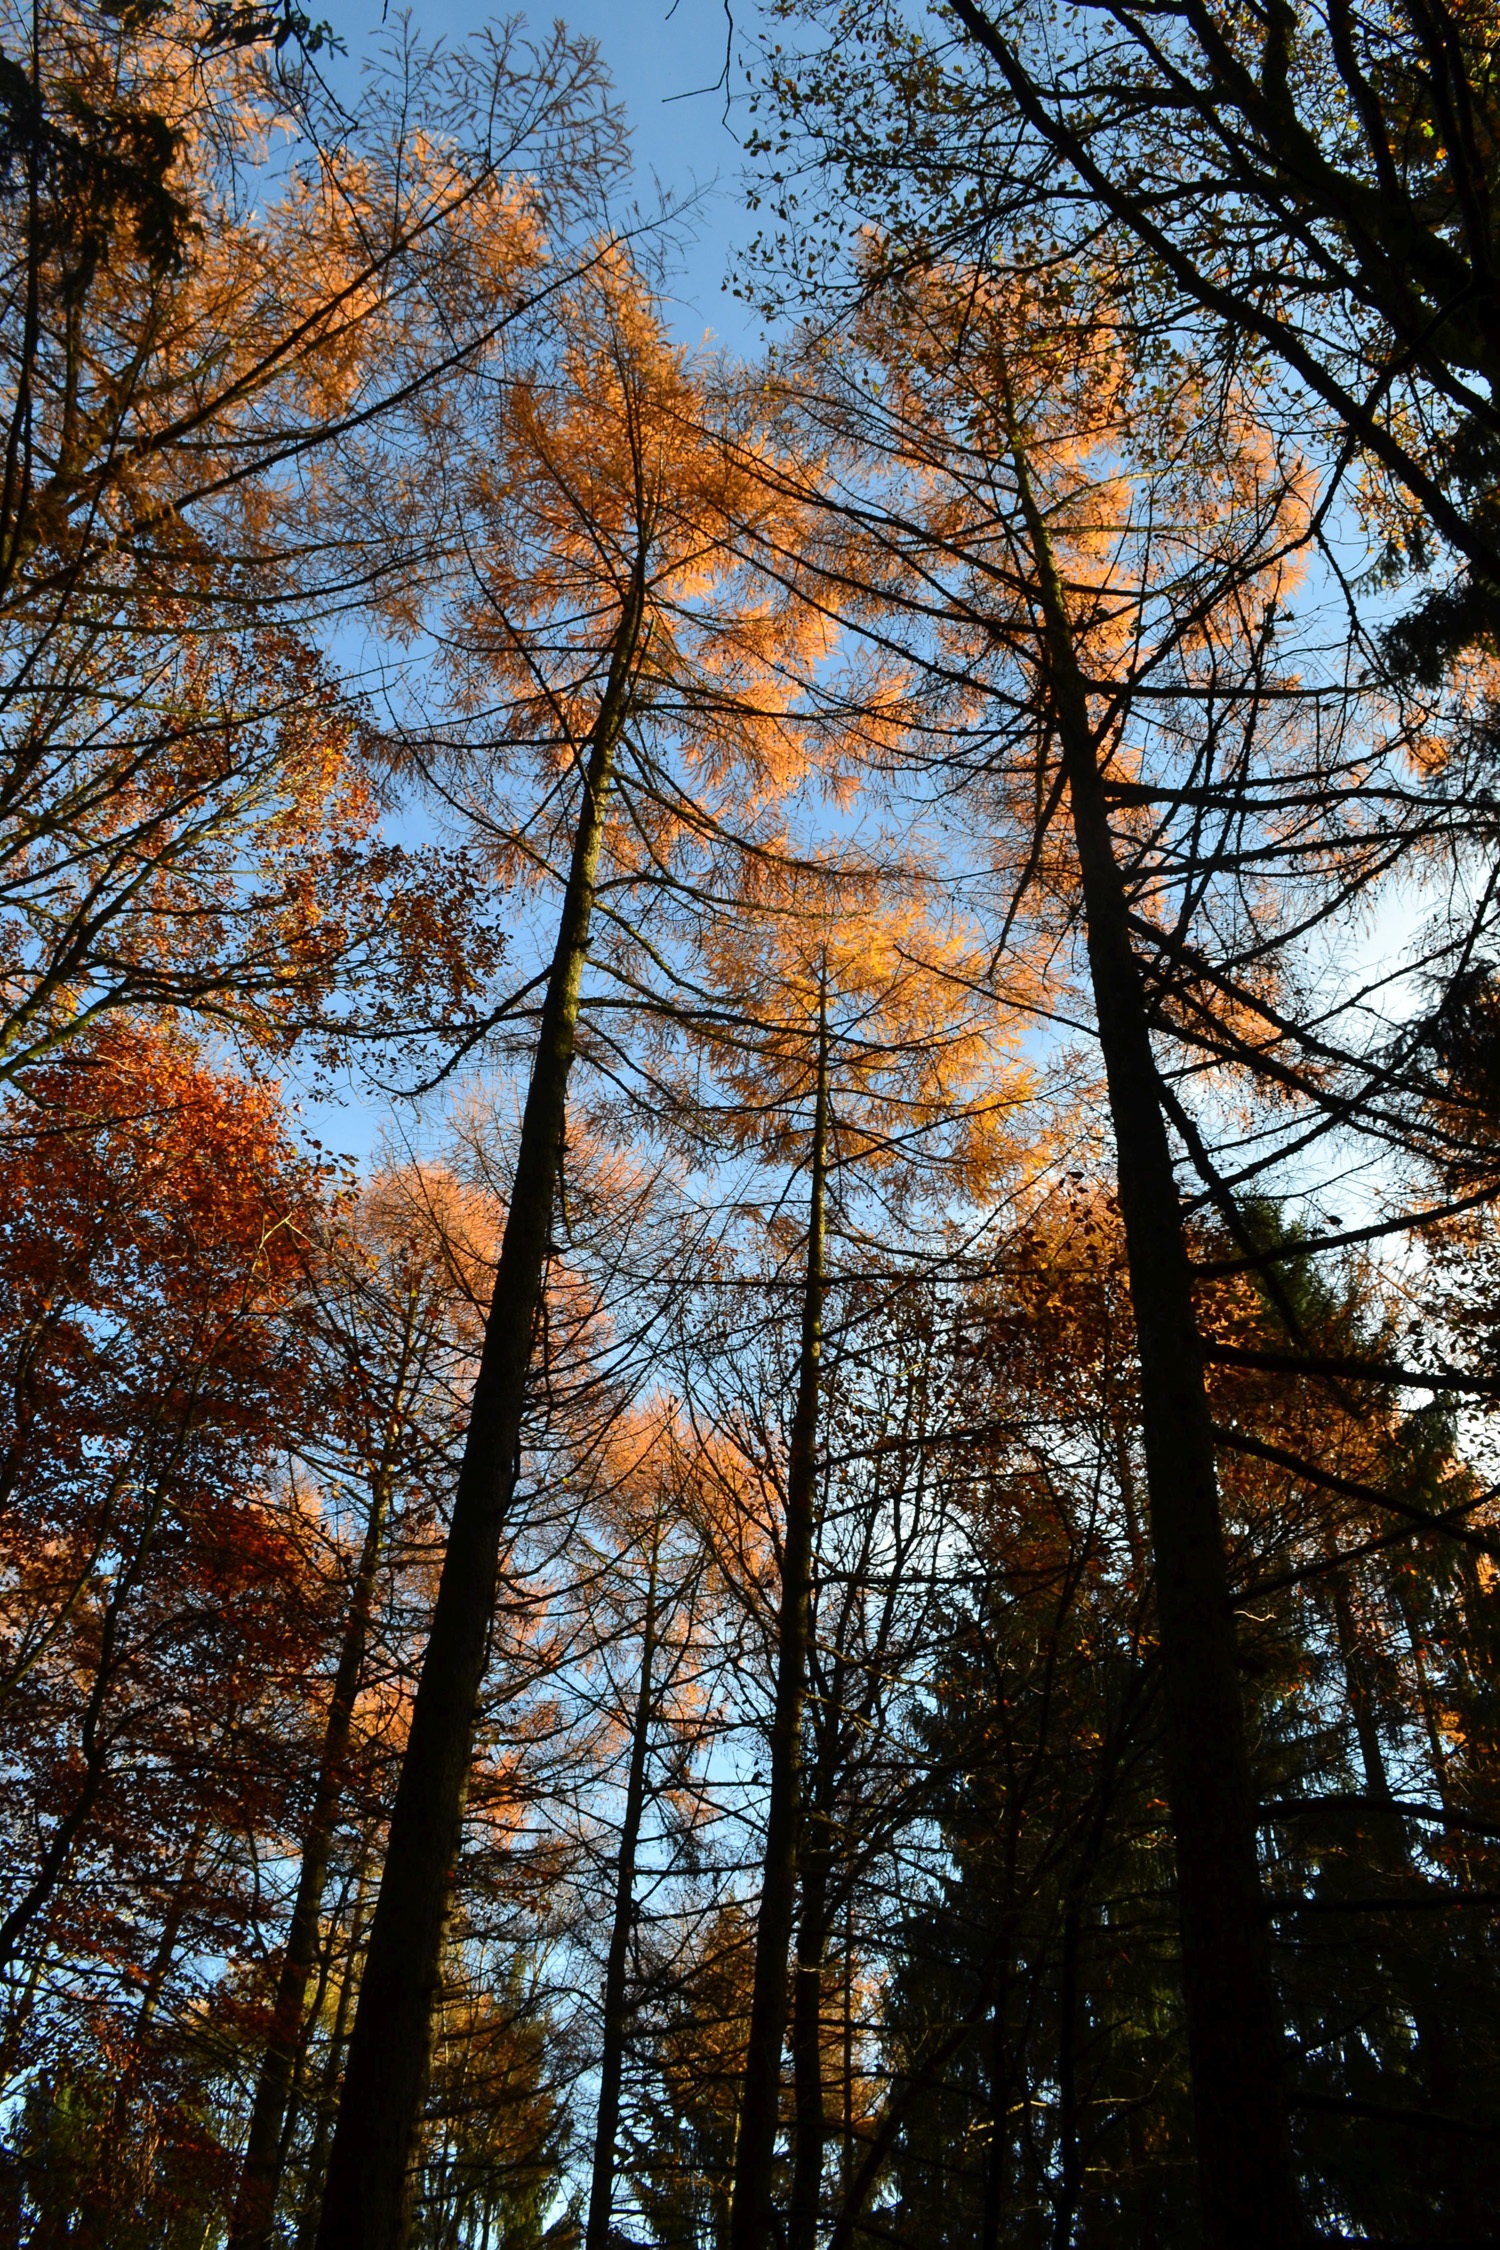
tree, nature, forest, branch, winter, plant, vine, sunlight, leaf, autumn, season, trees, leaves, forests, woodland, habitat, fall color, fall foliage, leaves in the autumn, ecosystem, golden autumn, natural environment, woody plant